Gustav Klimt

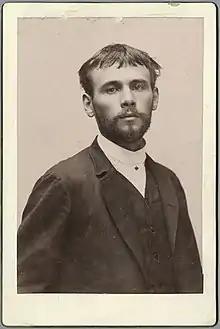

In 1877, Klimt's brother Ernst, who would become an engraver like their father, also enrolled in the Kunstgewerbeschule. Klimt, Ernst, and their friend Franz von Matsch, whom Klimt had met during the entrance examination, soon began working together. By 1880, they had formed a team called the "Künstlercompagnie", the "Company of Artists", and secured numerous commissions. They also helped their teacher in painting murals in the Kunsthistorisches Museum in Vienna. Laufberger recommended them to Fellner & Hellmer, a Viennese firm specialising in theatre construction, with whom they were involved in many projects including in Fiume, Reichenberg, Karlsbad and Bucharest.